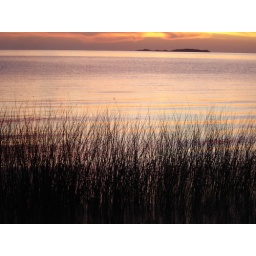
To swim in pink water